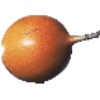
Label: Granadilla 1